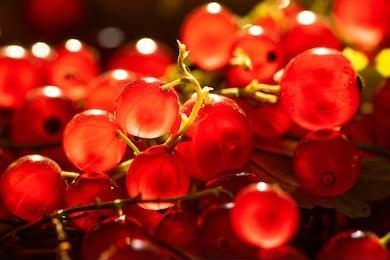
Label: redcurrant